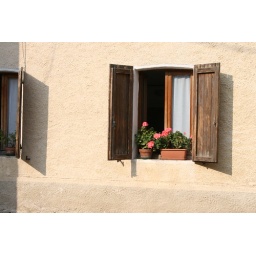
Set of windows with shutters and flower boxes in old Italian home in the Summertime